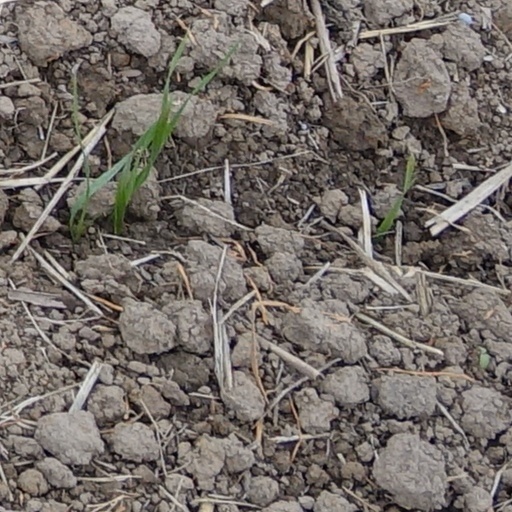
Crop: wheat